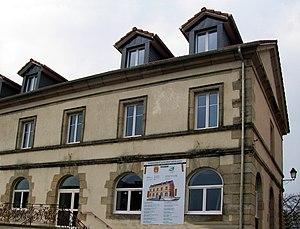
La mairie-école de Chapelle-aux-Bois
La Chapelle-aux-Bois est une commune française située dans le département des Vosges, en région Grand Est.